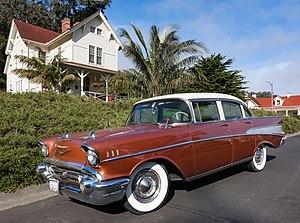
La Chevrolet Bel Air est une voiture du constructeur automobile américain General Motors sous la marque Chevrolet. Elle fut produite de 1950 à 1981 durant sept générations différentes. Le dernier modèle fut vendu uniquement au Canada. Initialement, seuls les modèles Hardtops deux portes dans la gamme Chevrolet étaient désignés par le nom Bel Air de 1950 à 1952, à la différence des modèles StyleLine et FleetLine pour le reste de la gamme. À partir de 1953, le nom désigna aussi d'autres carrosseries. La Bel Air a continué avec diverses autres désignations de niveau de finition jusqu'à ce que la production aux États-Unis cesse en 1975. La terminologie Bel Air continua d'être utilisée au Canada pour son marché intérieur jusqu'en 1981.